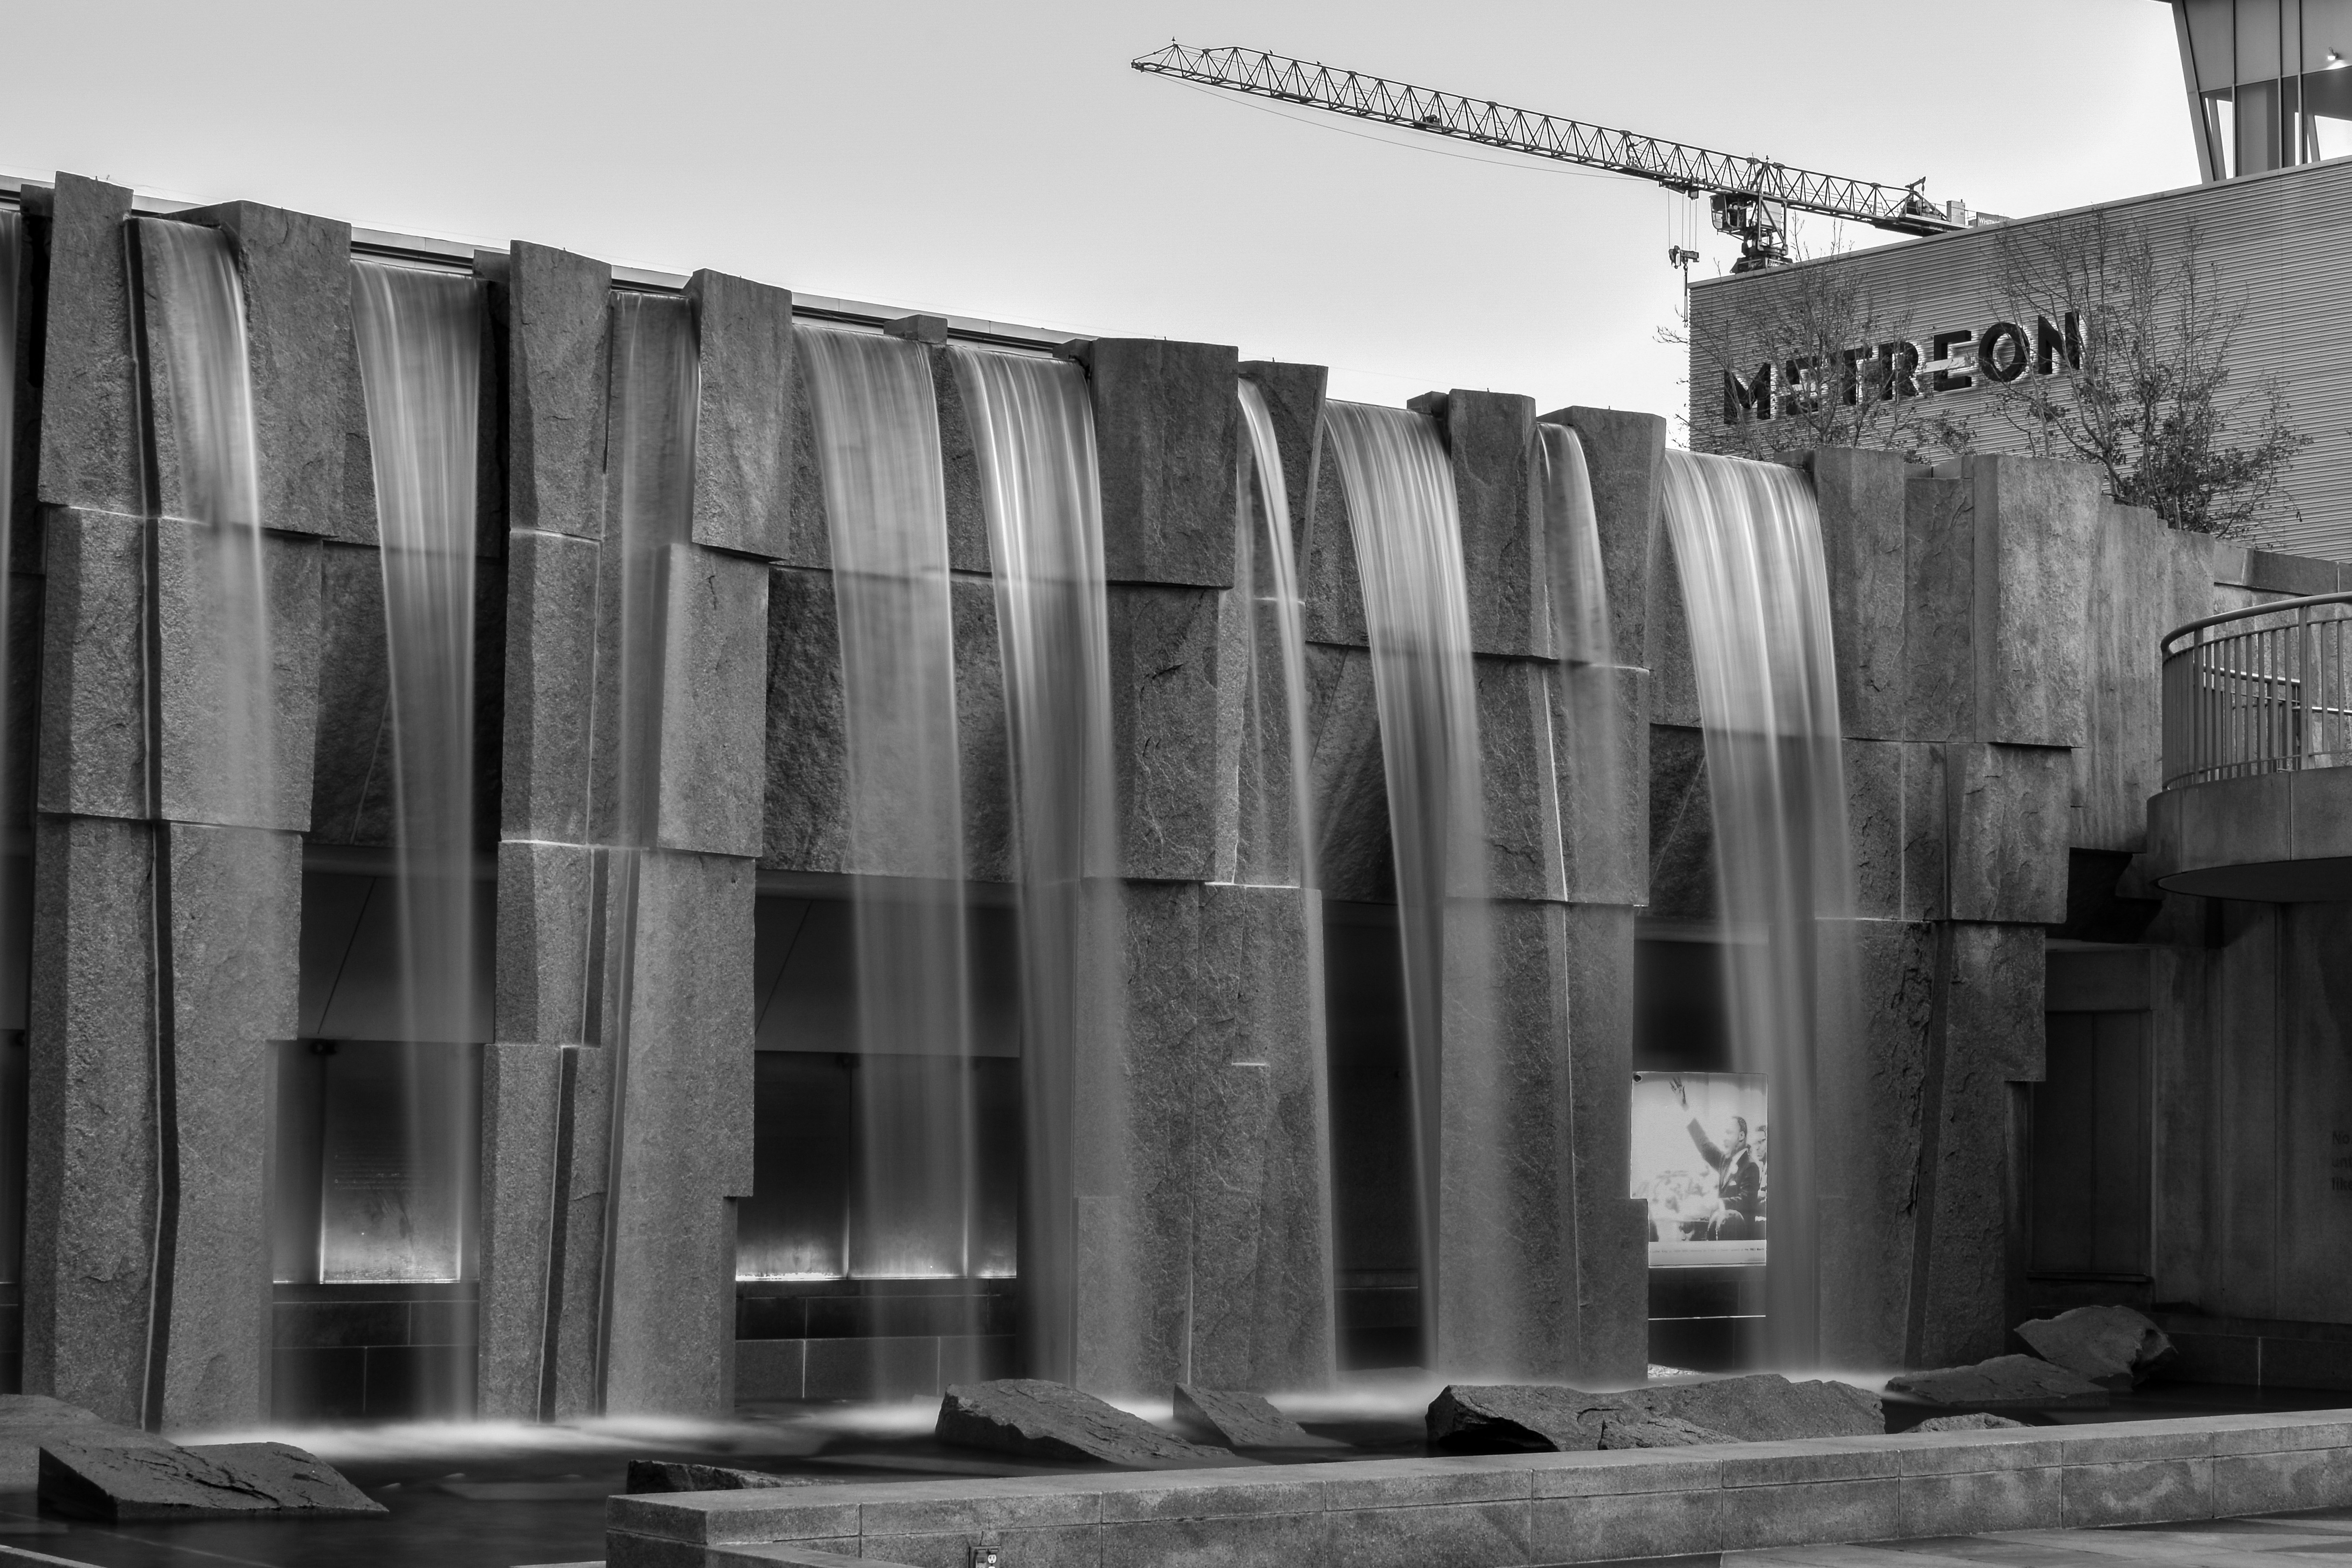
black and white, architecture, structure, house, column, facade, factory, industry, black, monochrome, urban area, monochrome photography